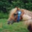
Label: horse